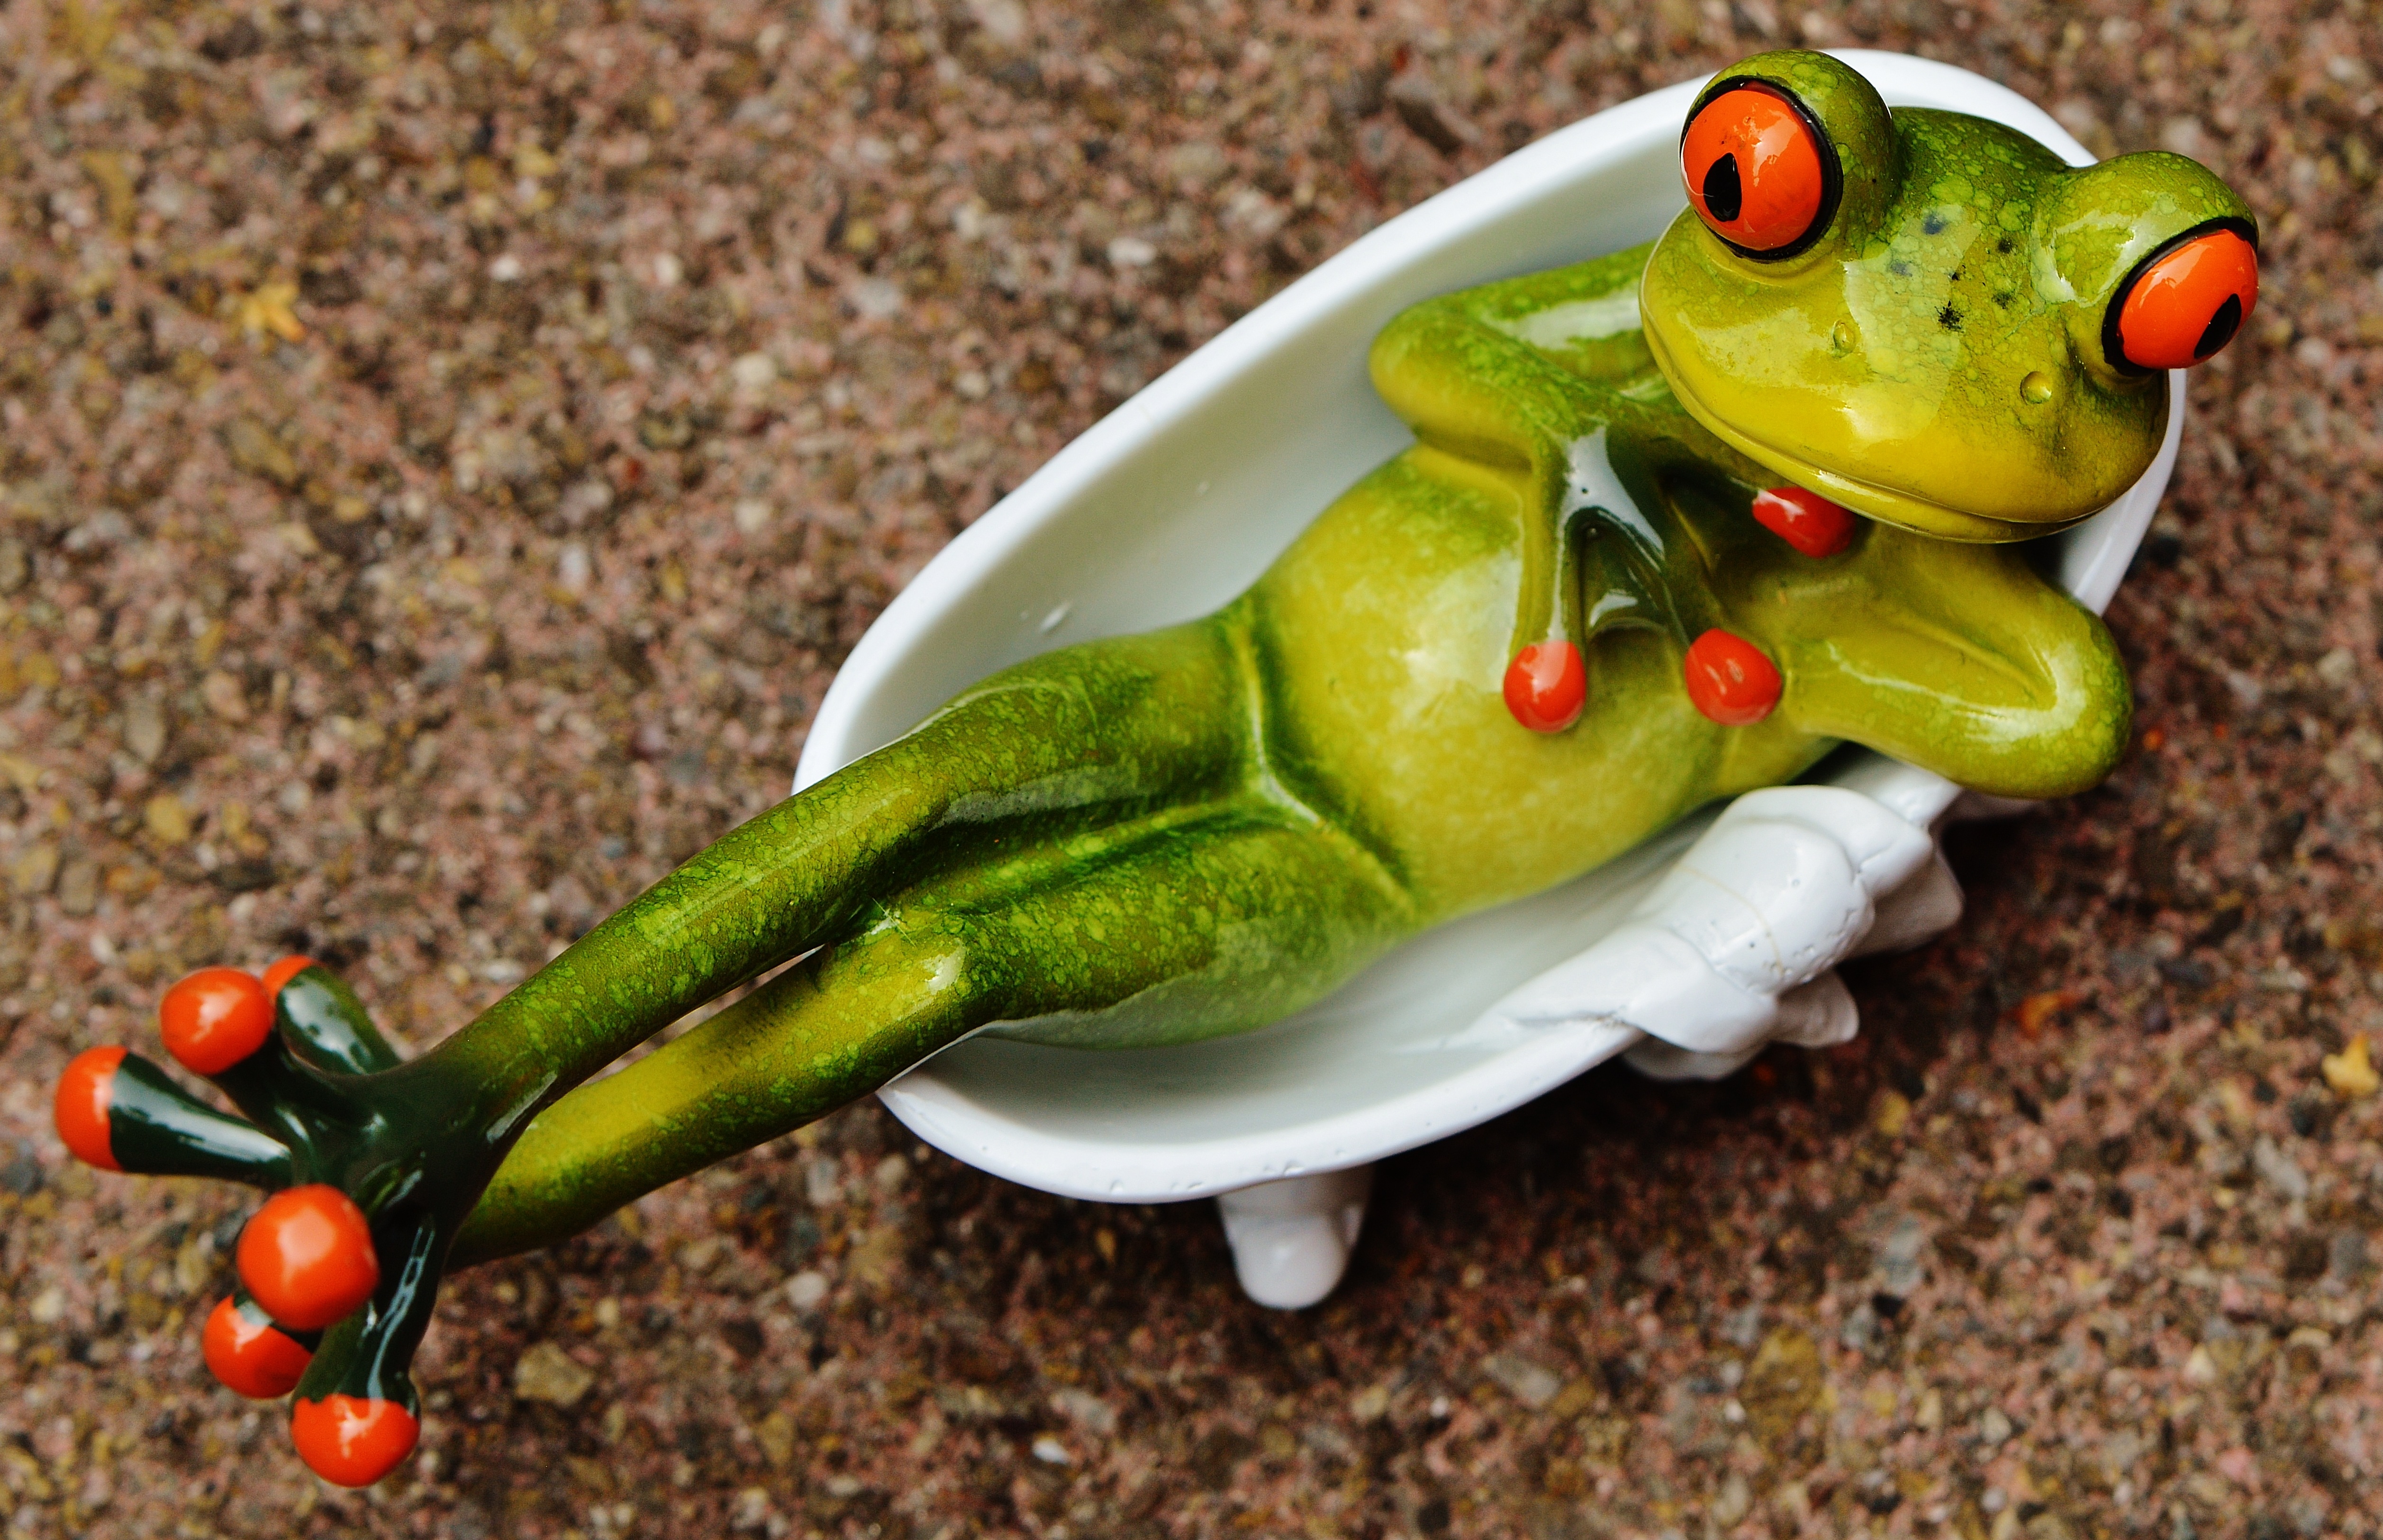
sweet, cute, green, relax, frog, amphibian, fauna, fig, tree frog, fun, vertebrate, funny, bath, relaxed, concerns, ranidae